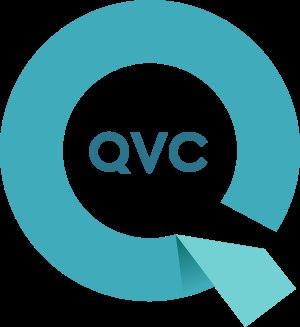
QVC est une chaîne de télévision spécialisée dans le télé-achat et dans le commerce en ligne fondée en 1986, présente aux États-Unis, en Allemagne, au Royaume-Uni, en Italie, en Chine, au Japon, en France de 2015 à mars 2019 et en Belgique dès 2020. Elle appartient à Liberty Interactive et est cotée au Nasdaq, elle revendique près de 10 millions de clients à travers le monde et la distribution de 170 millions de produits pour l'année 2014. Son chiffre d'affaires en 2014 était de 8,8 milliards de dollars dont 5,8 milliards de dollars aux États-Unis qui représentent le premier marché de l'entreprise.